African wild dog

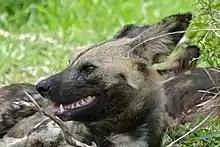
Closeup of an African wild dog in Kruger National Park

The African wild dog has 78 chromosomes, the same number as those of species in the genus "Canis". In 2018 whole genome sequencing was used to compare the dhole ("Cuon alpinus") with the African wild dog. There was strong evidence of ancient genetic admixture between the two species. Today their ranges are remote from each other; however during the Pleistocene era the dhole could be found as far west as Europe. The study proposes that the dhole's distribution may have once included the Middle East, from where it may have admixed with the African wild dog in North Africa. However, there is no evidence of the dhole having existed in the Middle East or North Africa.